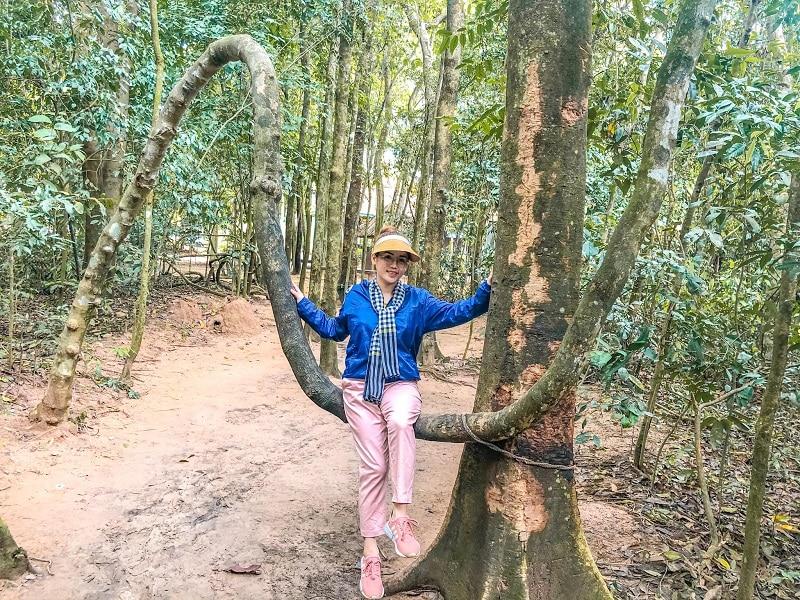
người phụ nữ mặc áo bà ba xanh dương và quần bà ba hồng